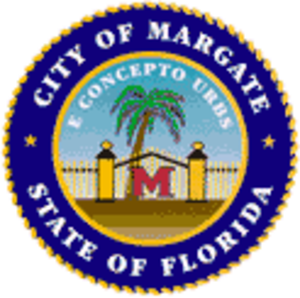
Margate est une ville américaine située dans le comté de Broward en Floride. En 2010, sa population était de 56 284 habitants.